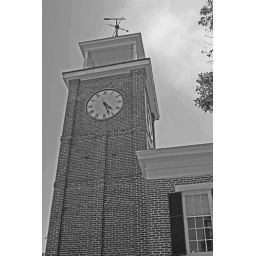
historic clock tower in downtown Georgetown (Georgetown, SC 2010)